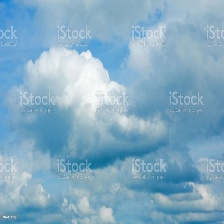
Cloud type: Altostratus